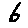
Label: 6